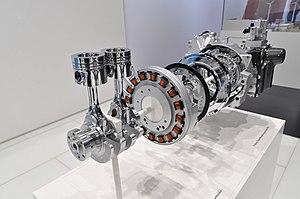
La Volkswagen XL1 est un véhicule hybride rechargeable bi-cylindres diesel du constructeur automobile allemand Volkswagen, présentée au Qatar Motor Show 2011. Produite à 250 exemplaires à partir de 2013, elle bénéficie d'un faible taux de consommation record officielle de 0,9 l aux 100 km, et d'une faible émission record du monde de CO₂ limitée à 21 g/km.